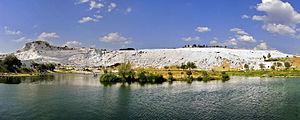
Vue Panoramique de Pamukkale, Turquie
Pamukkale ou Pamukale est un site naturel et touristique de Turquie composé de sources formant une tufière. Il est inscrit à l'UNESCO depuis 1988 conjointement avec Hiérapolis sur la liste du patrimoine mondial de l'UNESCO. Une ville du même nom se trouve à proximité.